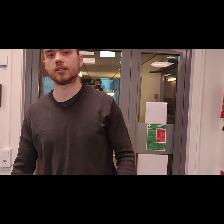
Label: Human